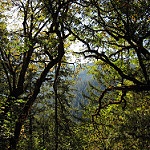
Label: forest